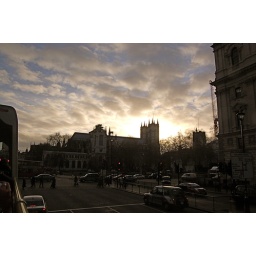
Ominous sky over Westminster Abbey from tour bus roof deck